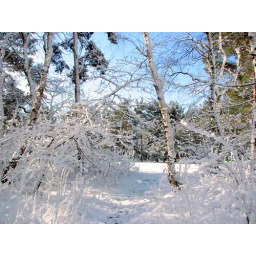
The football field in white